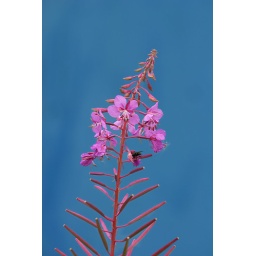
Taken against the background of a blue door - and a frame added